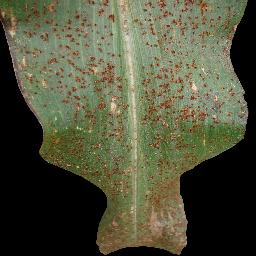
Label: Corn_(Maize)___Common_Rust